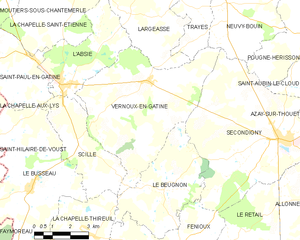
Carte des communes françaises Vernoux-en-Gâtine